Psychedelic rock

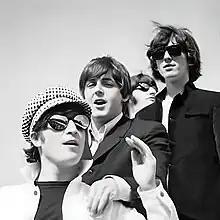
The Beatles on tour, July 1965

In Unterberger's opinion, the Byrds, emerging from the Los Angeles folk rock scene, and the Yardbirds, from England's blues scene, were more responsible than the Beatles for "sounding the psychedelic siren". Drug use and attempts at psychedelic music moved out of acoustic folk-based music towards rock soon after the Byrds, inspired by the Beatles' 1964 film "A Hard Day's Night", adopted electric instruments to produce a chart-topping version of Dylan's "Mr. Tambourine Man" in the summer of 1965. On the Yardbirds, Unterberger identifies lead guitarist Jeff Beck as having "laid the blueprint for psychedelic guitar", and says that their "ominous minor key melodies, hyperactive instrumental breaks (called rave-ups), unpredictable tempo changes, and use of Gregorian chants" helped to define the "manic eclecticism" typical of early psychedelic rock. The band's "Heart Full of Soul" (June 1965), which includes a distorted guitar riff that replicates the sound of a sitar, peaked at number 2 in the UK and number 9 in the US. In Echard's description, the song "carried the energy of a new scene" as the guitar-hero phenomenon emerged in rock, and it heralded the arrival of new Eastern sounds. The Kinks provided the first example of sustained Indian-style drone in rock when they used open-tuned guitars to mimic the tambura on "See My Friends" (July 1965), which became a top 10 hit in the UK.